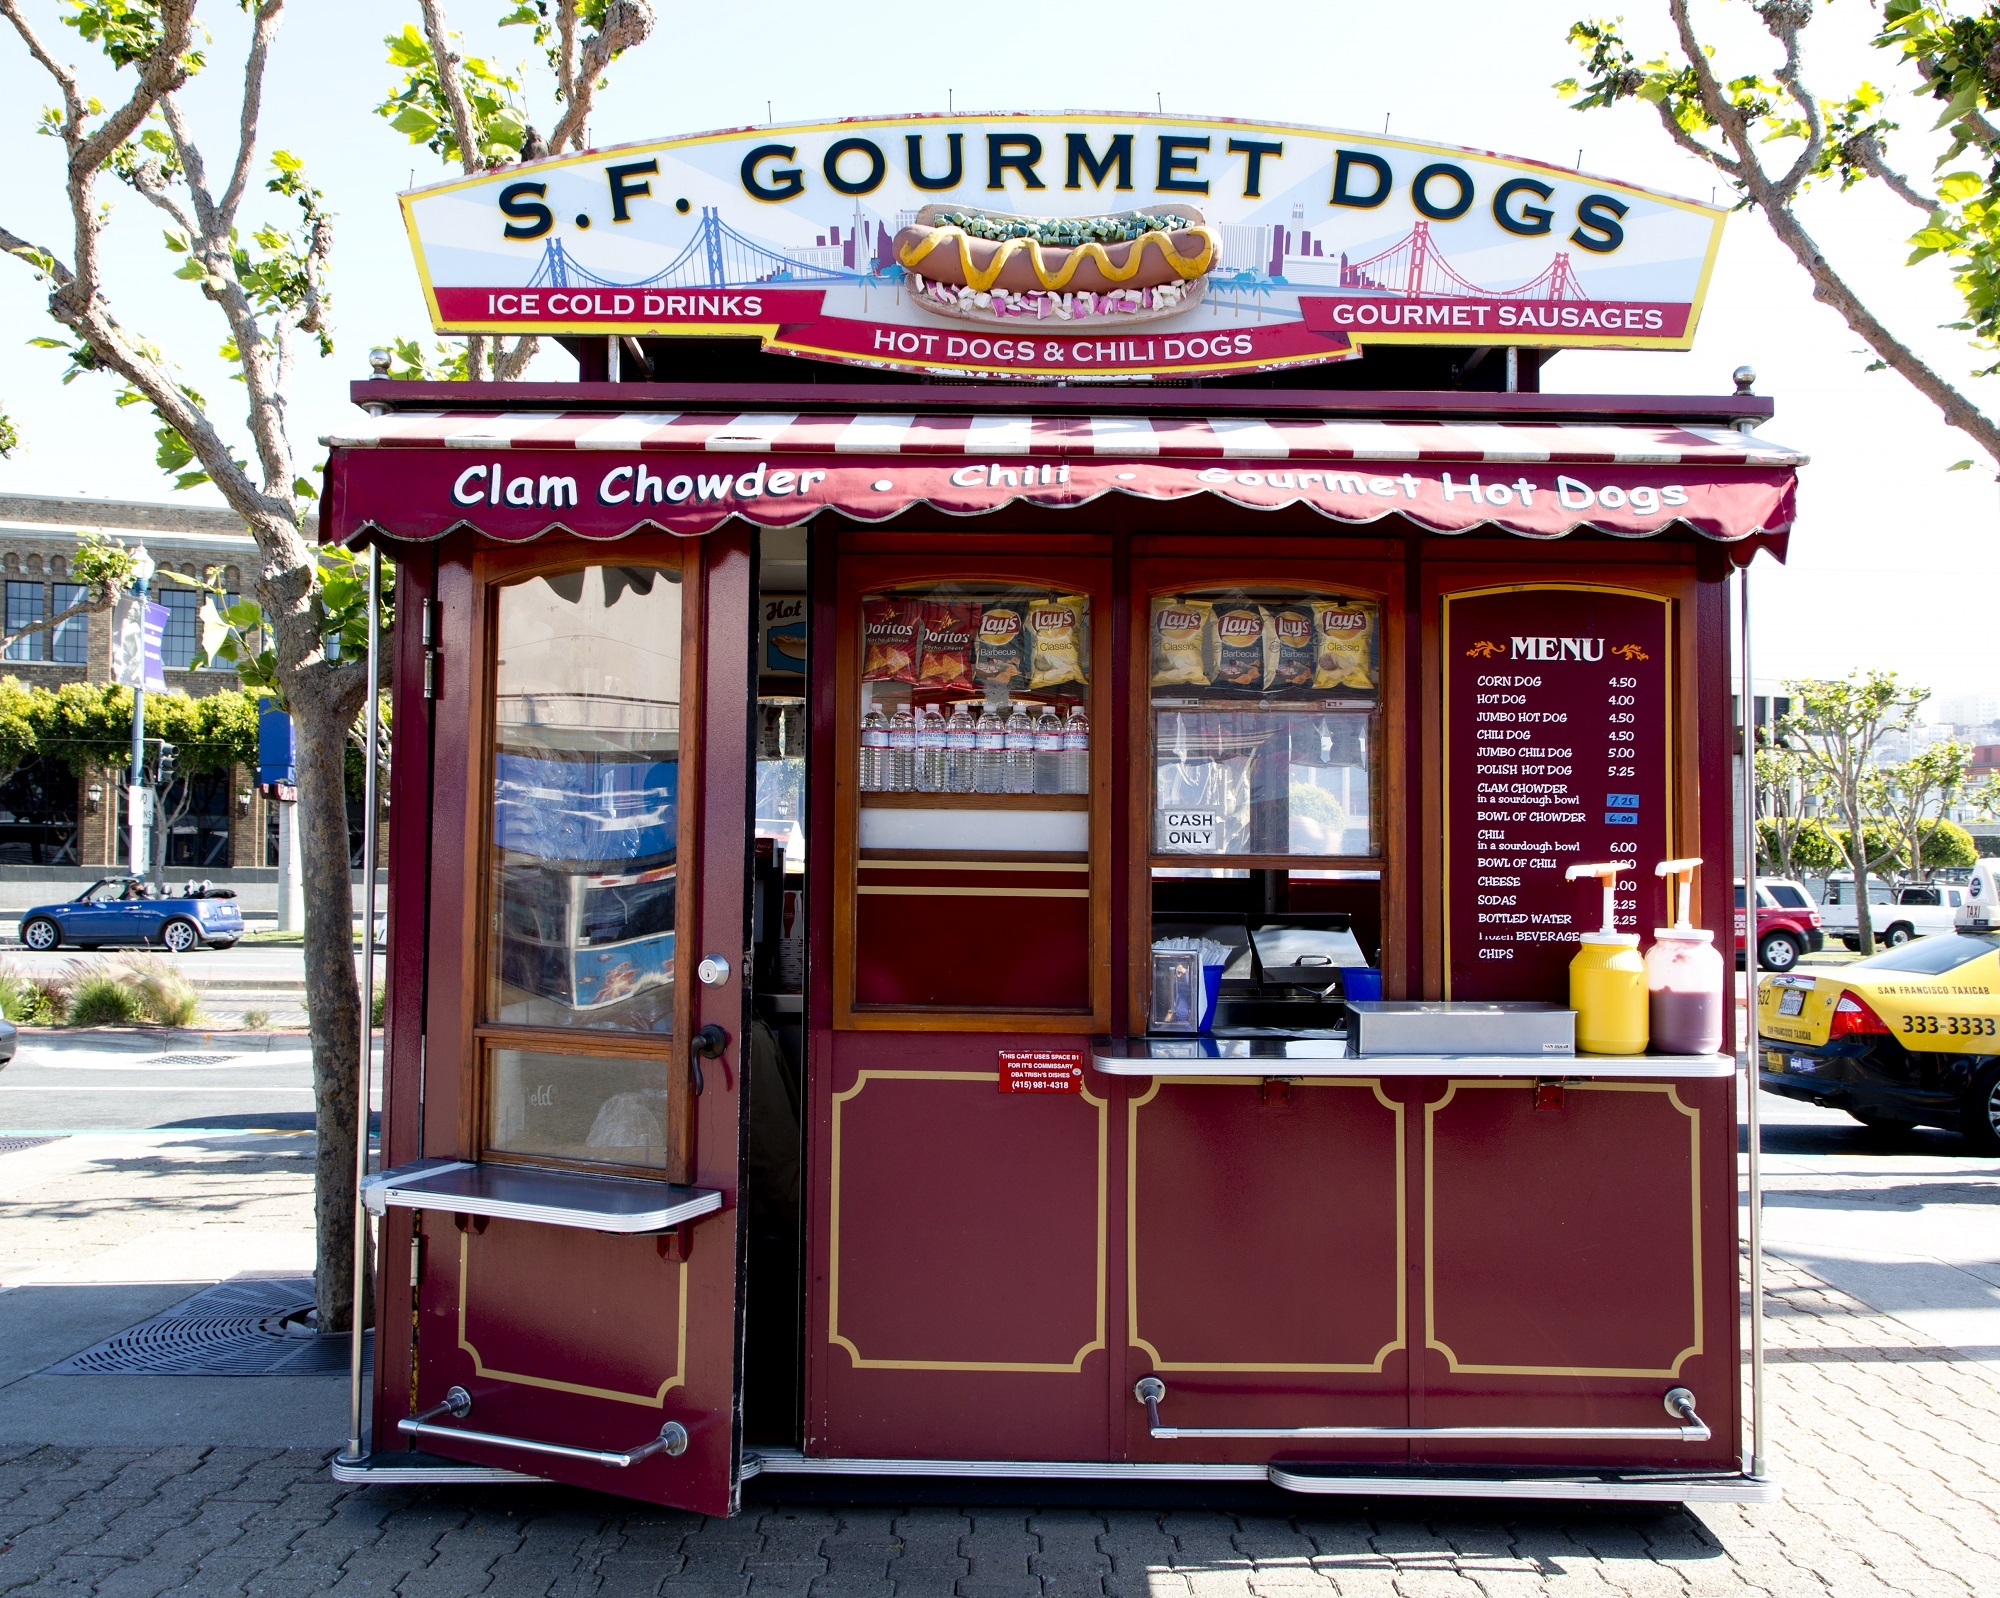
street, restaurant, san francisco, shop, meal, food, usa, america, fresh, snack, fast food, california, meat, tasty, kiosk, hotdog, fast, take out, outdoor structure, hot dog stand